Thomas Chamberlayne (judge)

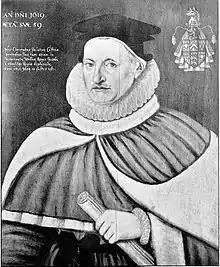
Portrait of Sir Thomas Chamberlayne, dated 1619, with an inscription commemorating his appointment as Chief-Justice of Chester. School of Marcus Gheeraerts the Younger. Collection of Sir George Dashwood, 6th Baronet.

Sir Thomas Chamberlayne, SL (died 27 September 1625) was an English judge who served as Chief Justice of Chester during the reign of James I of England.